North Horn Formation

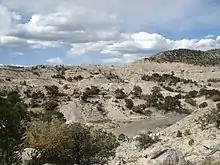
Type locality for the North Horn Formation on North Horn Mountain, Emery County, Utah

The North Horn Formation is a non-marine, stratigraphic unit located in east and central Utah which unconformably overlies the Late Cretaceous Price River Formation west of the San Rafael Swell, and the Tuscher Formation east of the swell. The formation is overlain by the late Paleocene-early Eocene Flagstaff Formation, also called the Flagstaff Limestone. The North Horn type section is located on North Horn Mountain in Emery County, Utah. Laterally, the North Horn Formation nearly spans an long east–west transect that extends from the Wasatch Plateau on the west and the Book Cliffs, near Green River, on the east, separated in the middle by the San Rafael Swell. The North Horn Formation varies greatly in thickness and lithology, representing a time transgressive stratigraphic sequence, which means that the age of the base and top of the formation changes as one moves laterally. West of the San Rafael Swell, near Price Canyon, Utah, the basal contact for the North Horn Formation is Maastrichtian (latest Cretaceous) in age, whereas its base is Paleocene in age on the eastern side of the swell. Some of the most complete sections of the North Horn Formation are exposed west of the San Rafael Swell at North Horn Mountain in which the local stratigraphy sometimes exceeds in thickness. Further to the east, towards Green River, Utah, stratigraphic sections are significantly thinner compared to sections in the west with thicknesses varying between as little as .